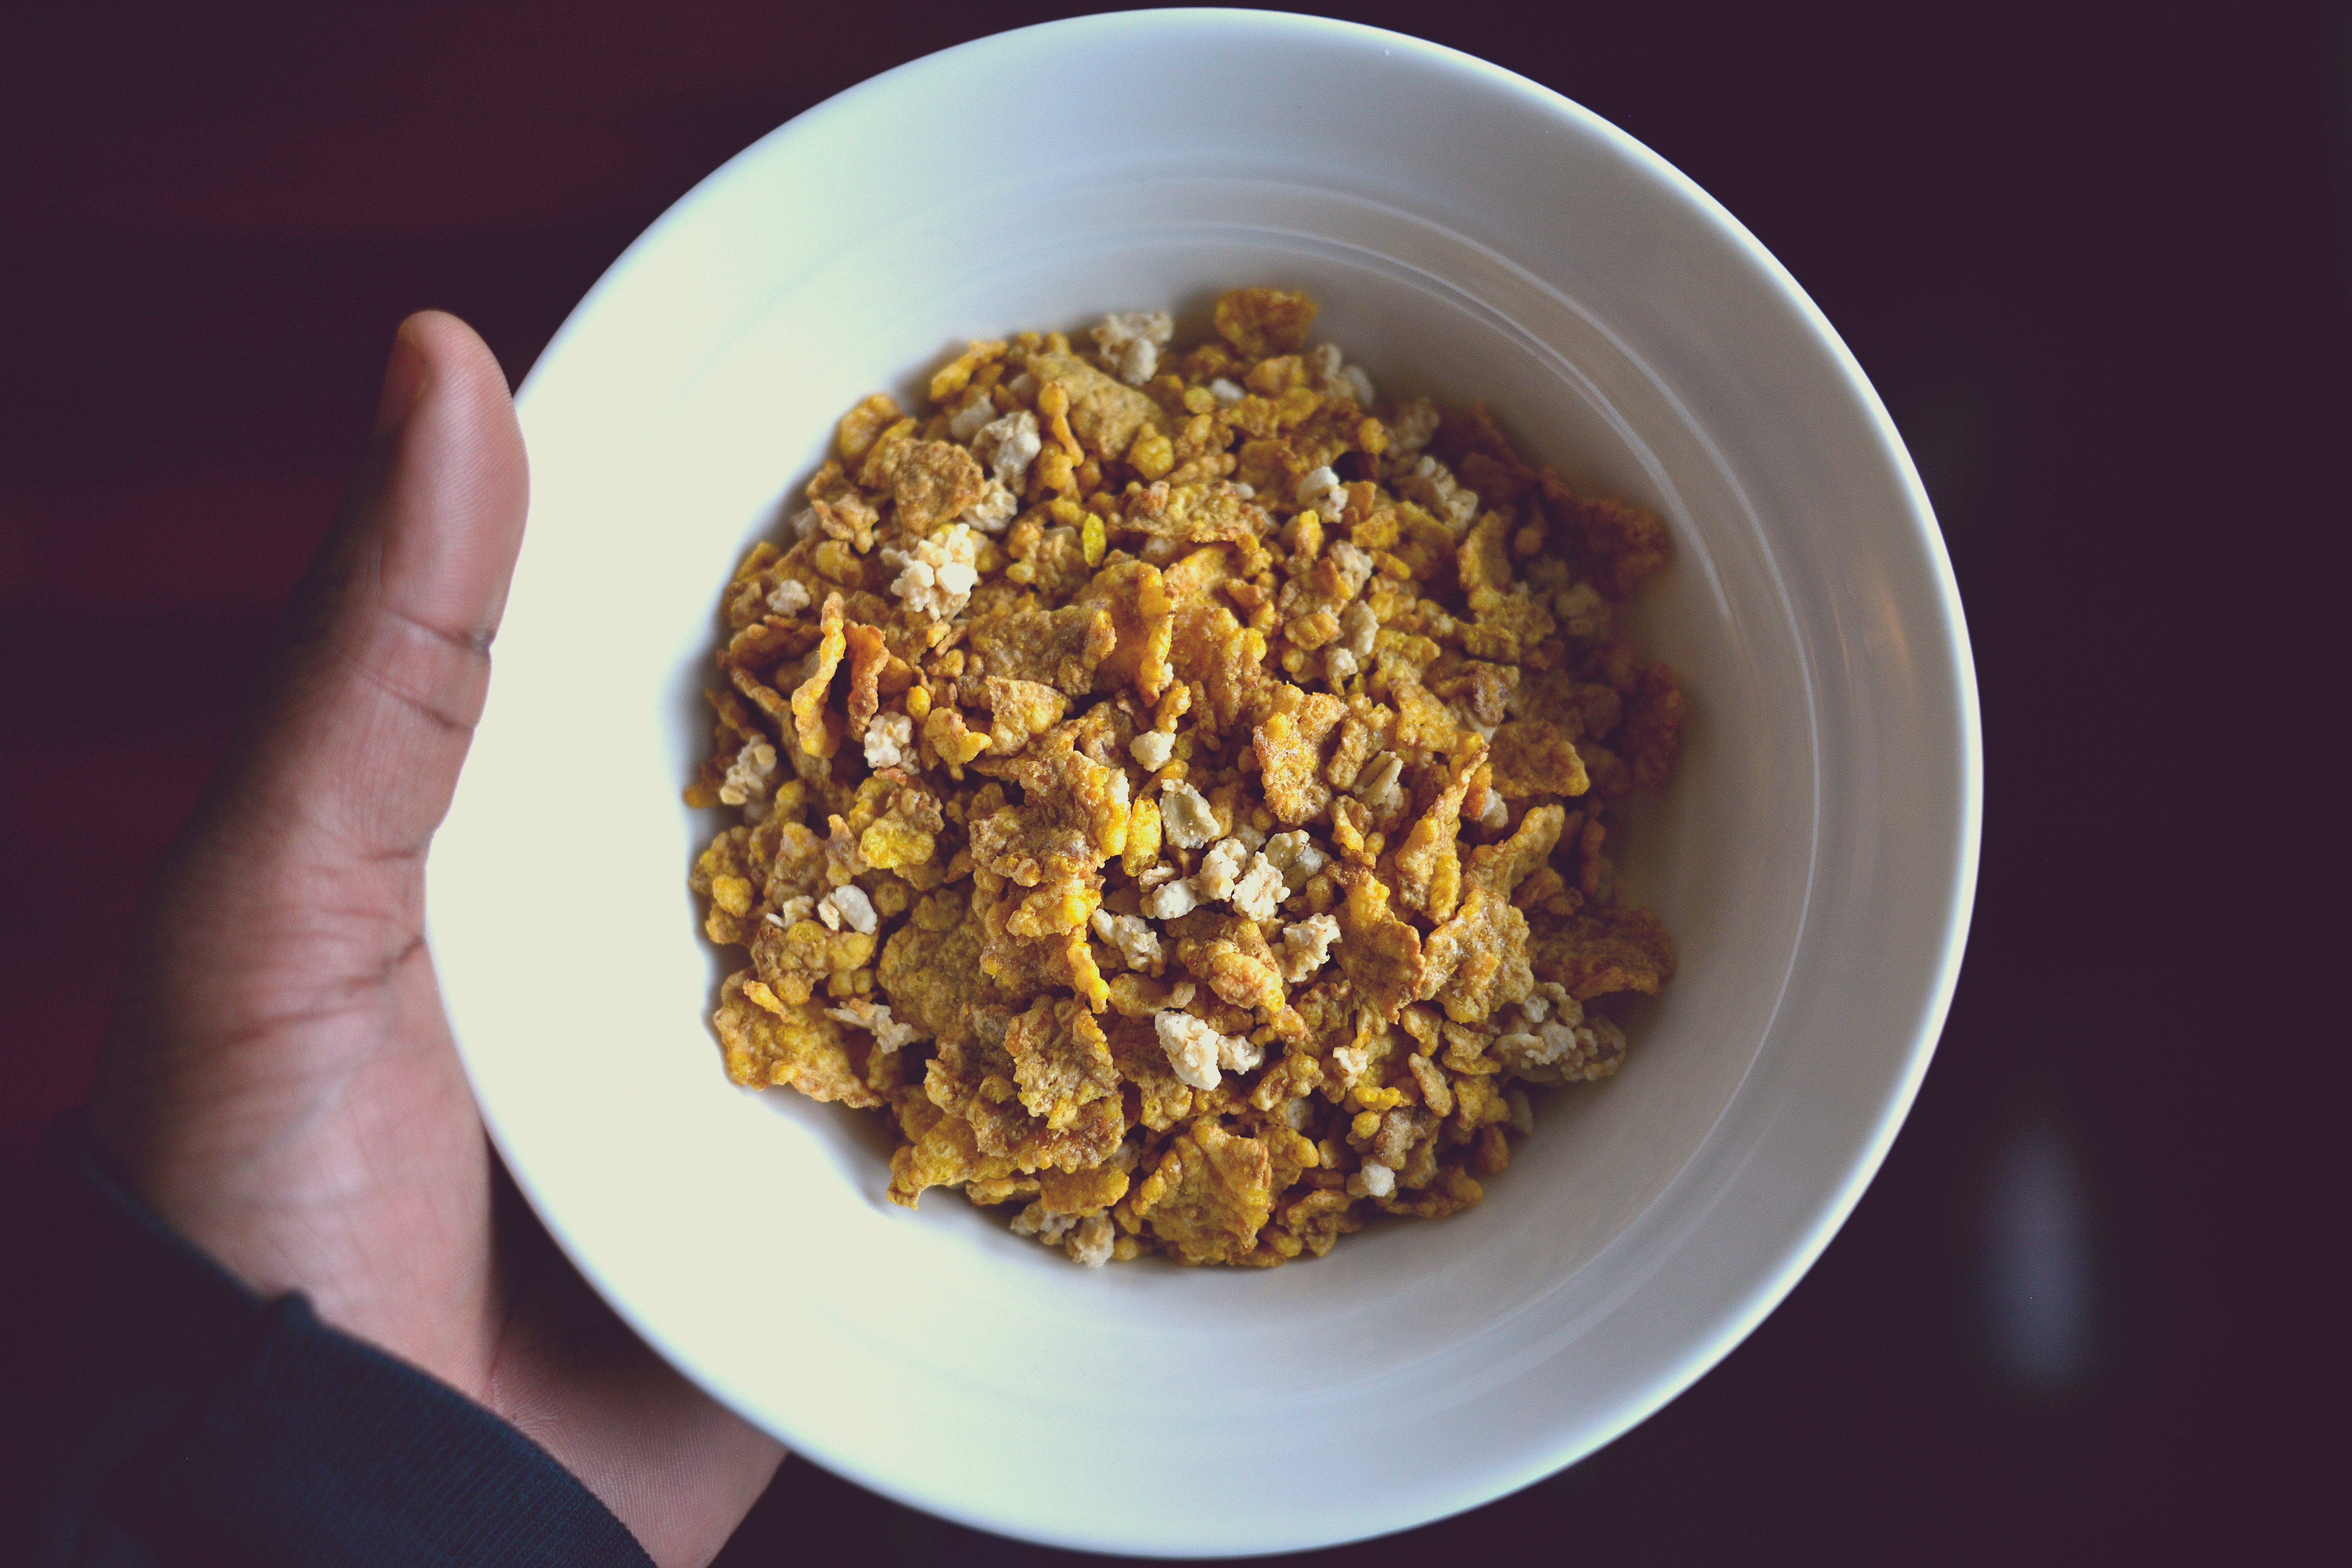
dish, food, cuisine, ingredient, breakfast cereal, meal, breakfast, produce, muesli, vegetarian food, granola, recipe, mixture, snack, mujaddara